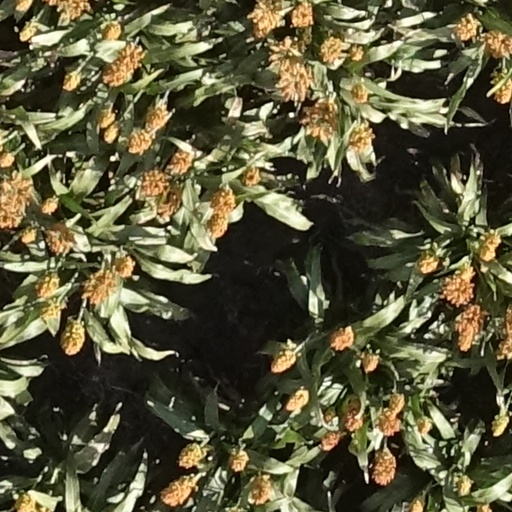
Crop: sorghum